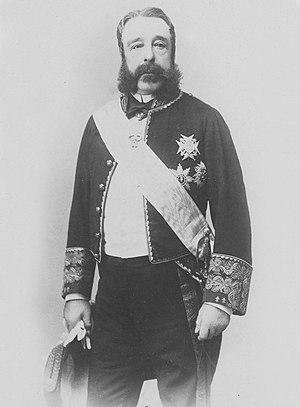
Exposition universelle de 1900